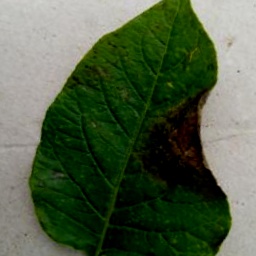
Etiqueta: Late Blight